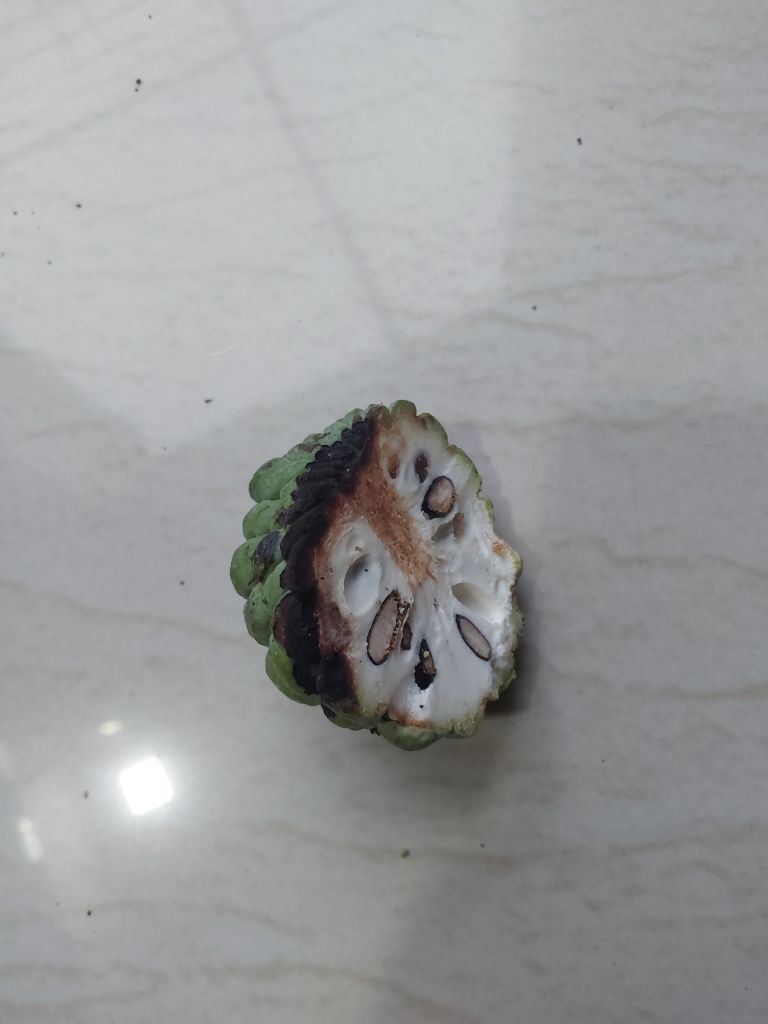
Disease label: Diplodia Rot